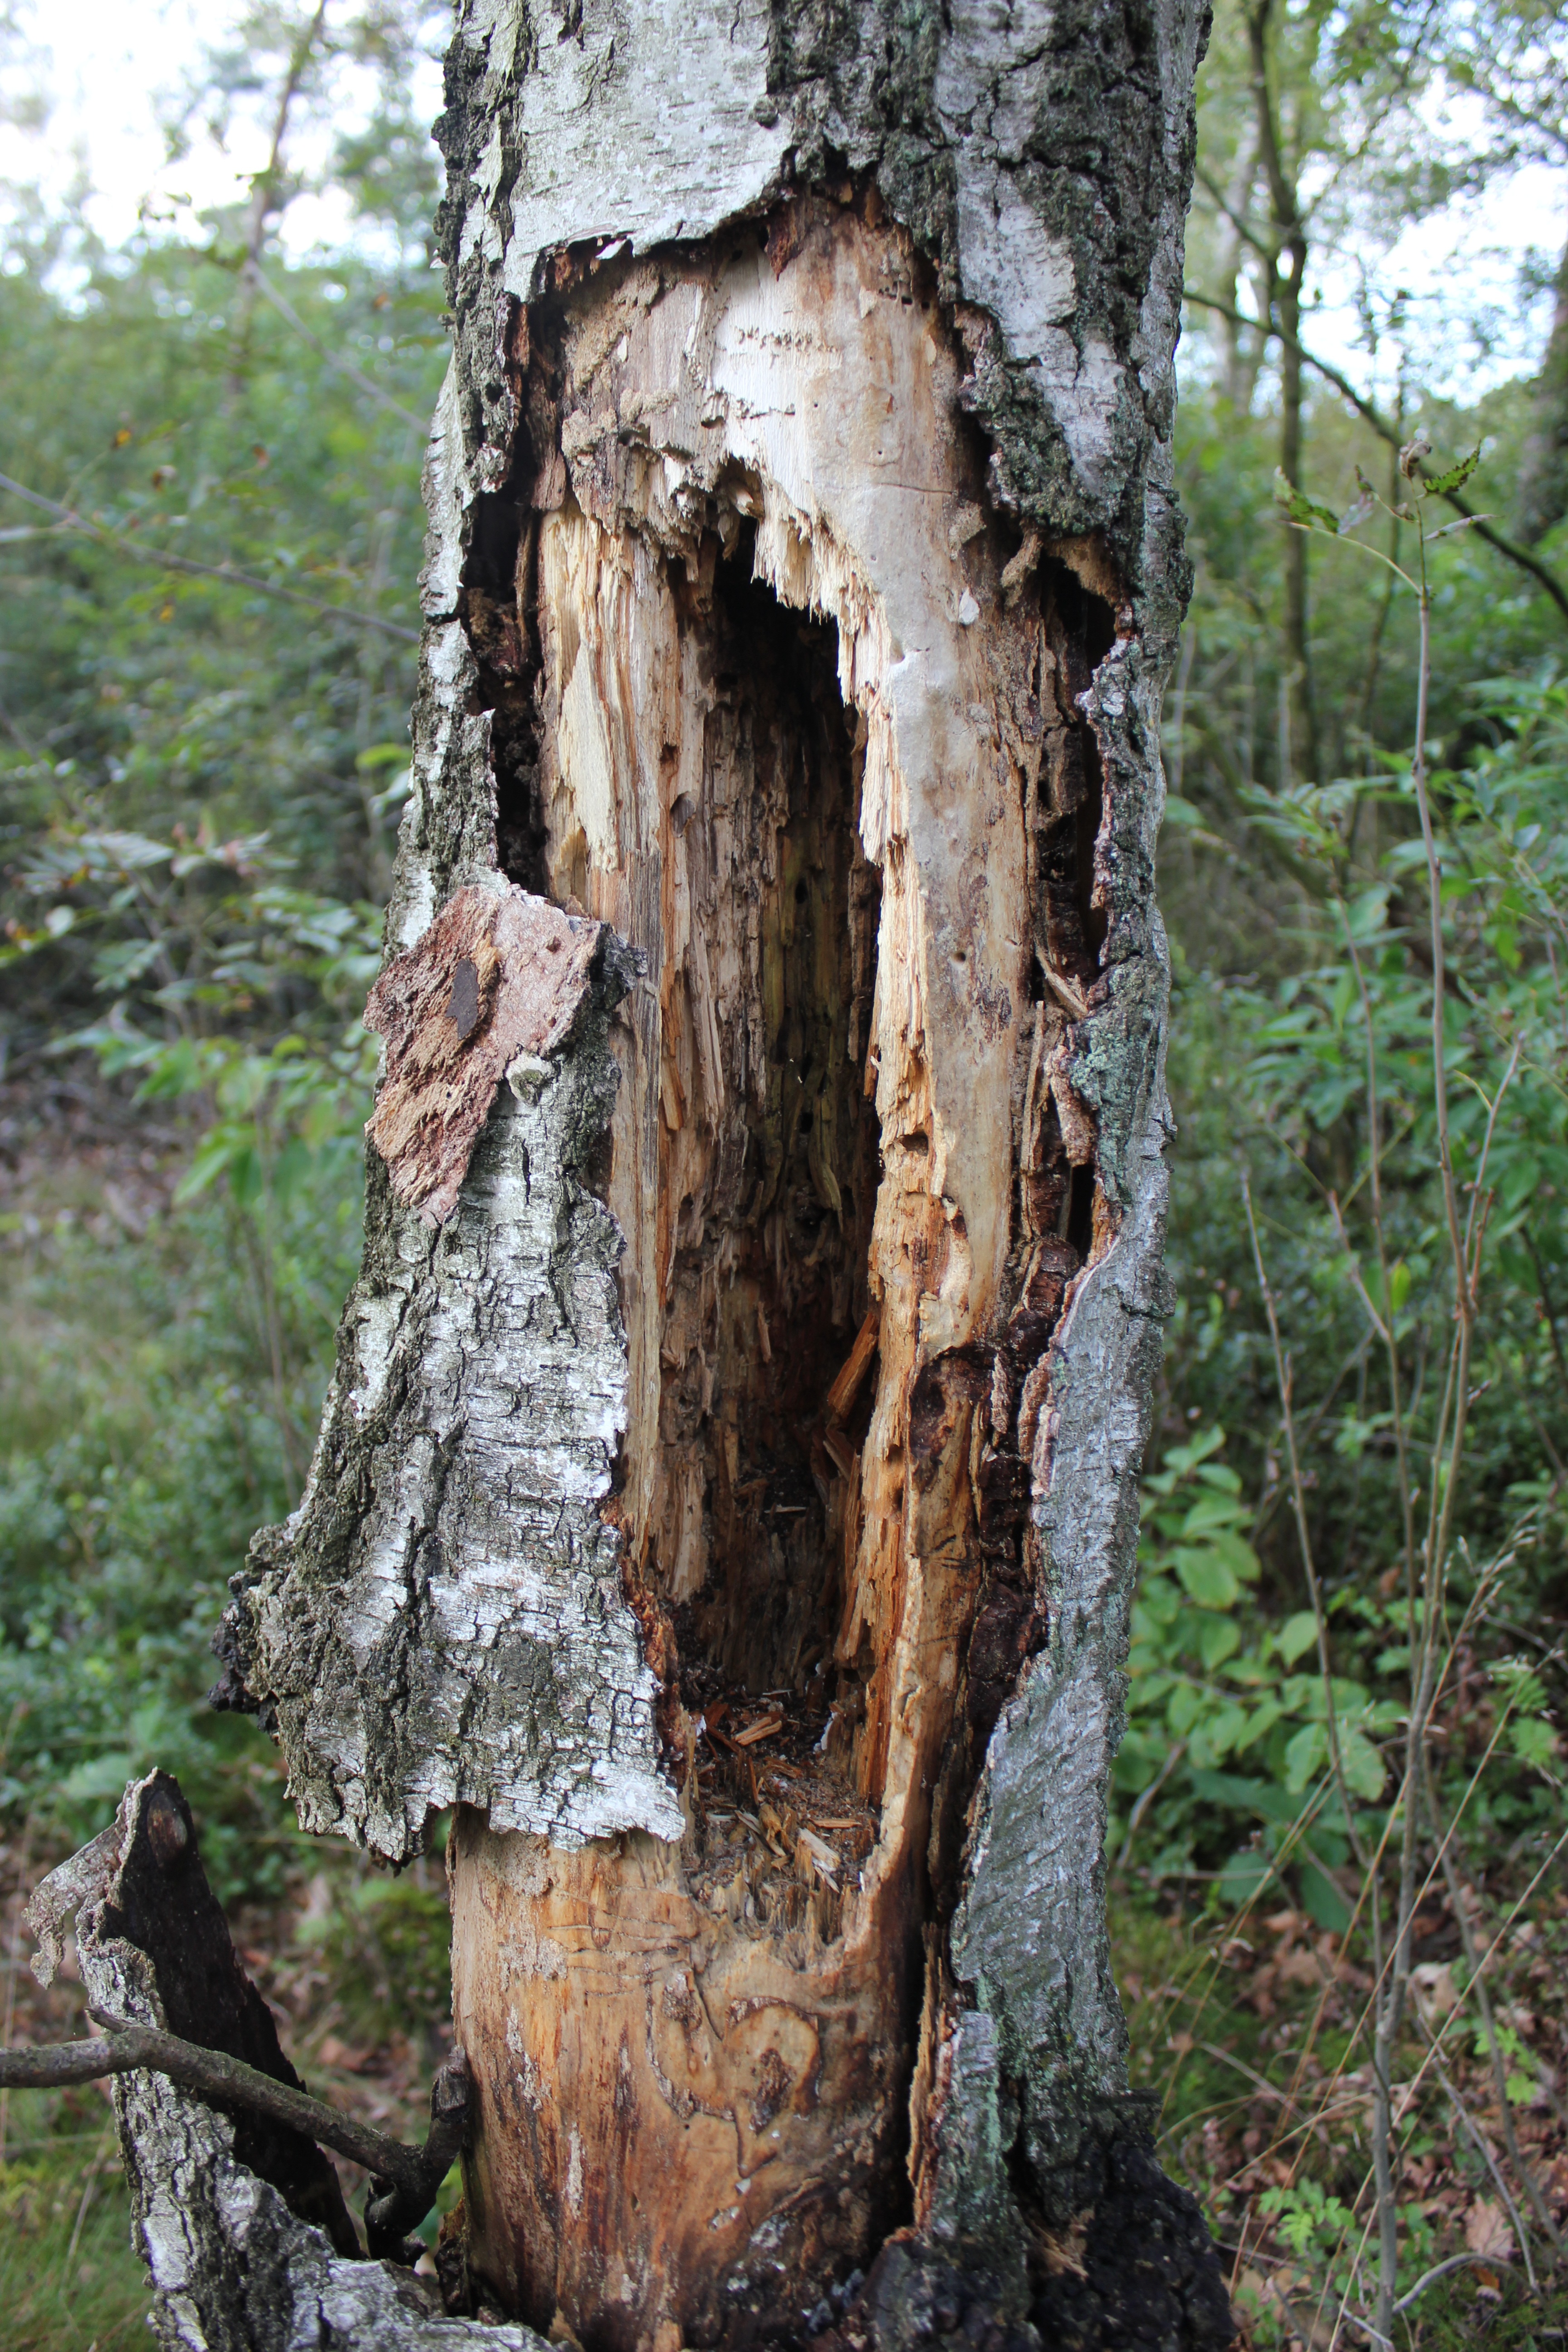
landscape, tree, forest, branch, plant, wood, trunk, birch, hull, woodland, tree stump, habitat, rotten, plant stem, woody plant, land plant, agaricomycetes